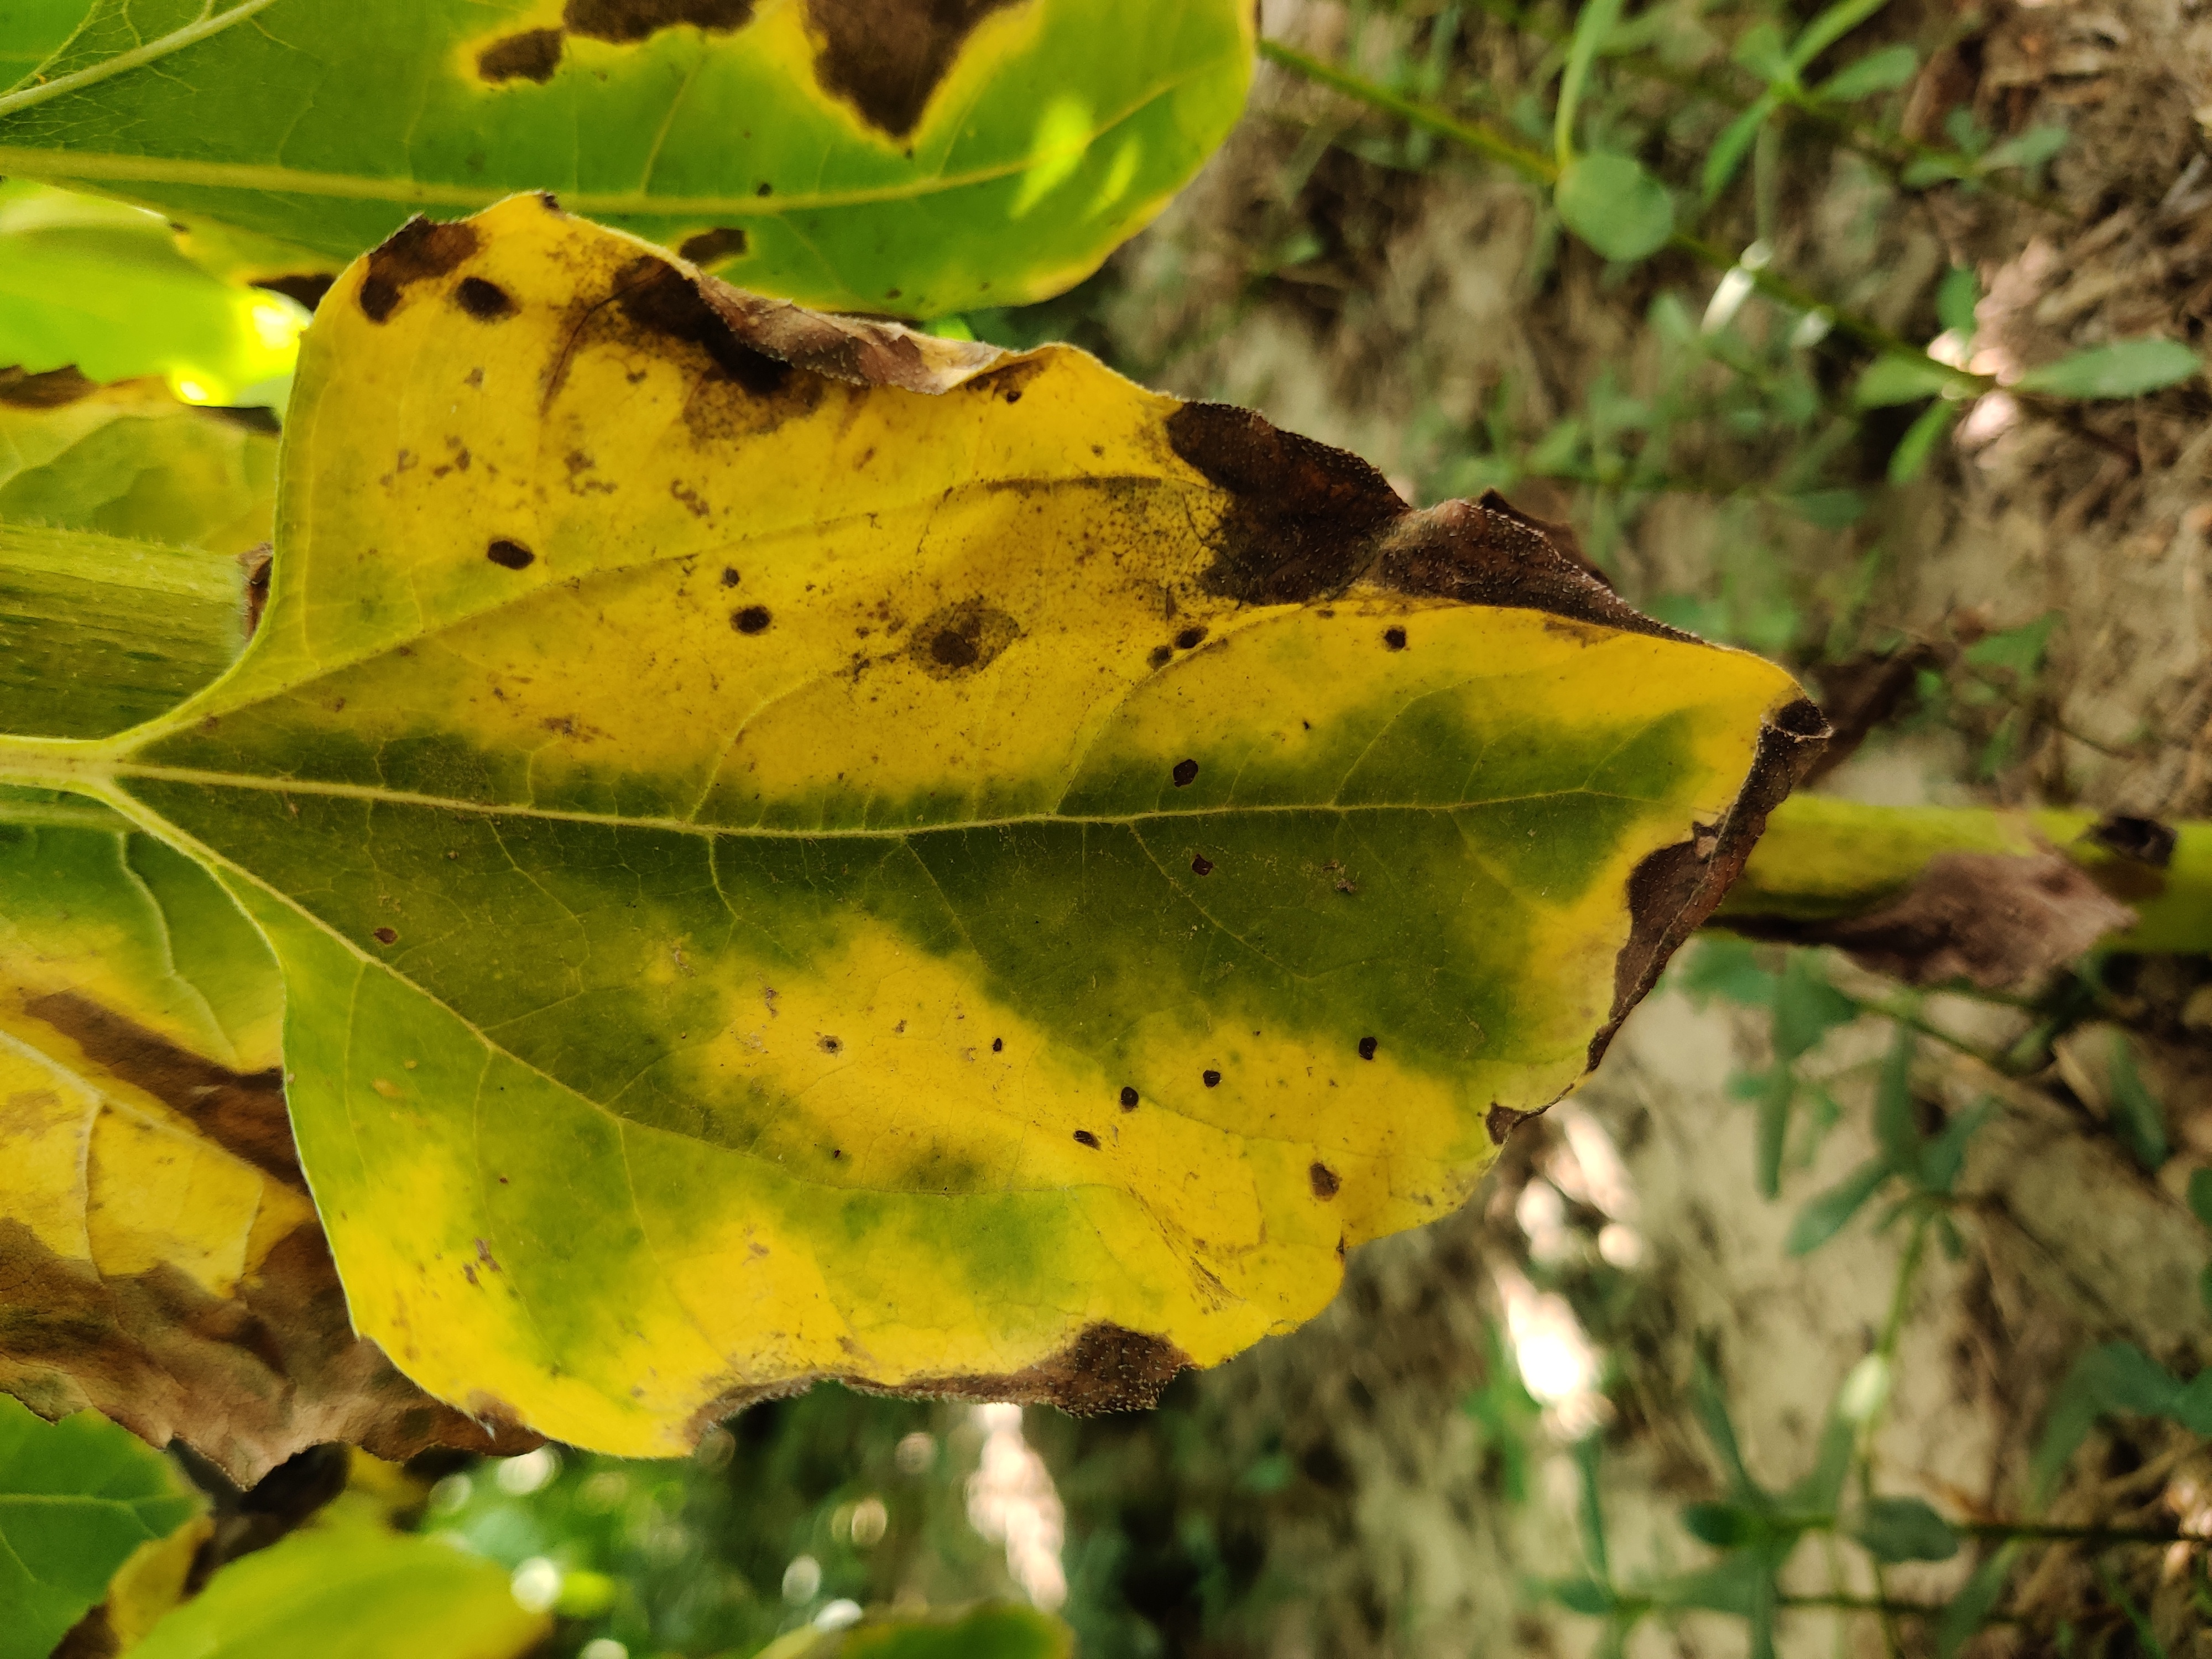
Label: Leaf_scars